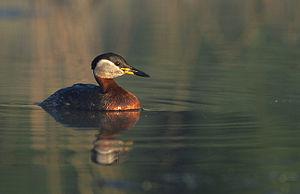
Le Grèbe jougris est une espèce d'oiseau de la famille des Podicipedidae. Il ressemble au Grèbe huppé, avec lequel il est souvent confondu. Cet oiseau aquatique est un migrateur de l'hémisphère Nord.